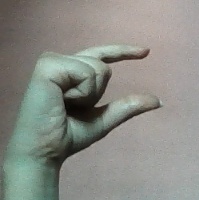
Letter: dal